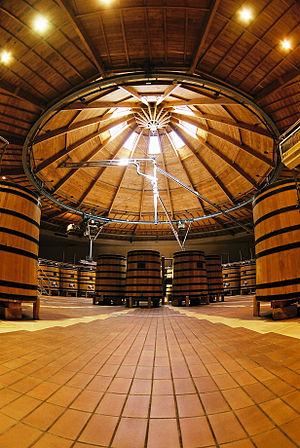
Cuverie Louis Jadot
La Maison Louis Jadot est un producteur-négociant en vins basé à Beaune. L'entreprise contrôle aujourd'hui 220 hectares en Côte d'Or, dans le Mâconnais et dans le Beaujolais, au sein du vignoble de Bourgogne. Ses produits arborent une seule et même étiquette pour l’ensemble de sa gamme. Cette étiquette, caractérisée par une frise, la tête de Bacchus et sa couleur jaune pâle, reste inchangée.